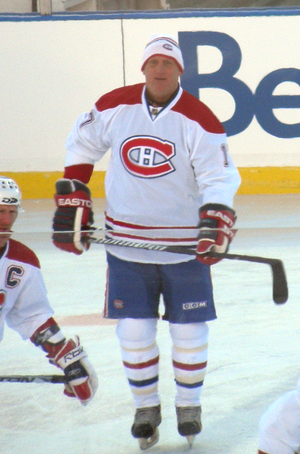
Craig Lee Ludwig est un défenseur professionnel américain de hockey sur glace ayant joué pour les Canadiens de Montréal, les Islanders de New York, les North Stars du Minnesota et les Stars de Dallas dans la Ligue nationale de hockey. Ludwig était surtout reconnu pour son habileté à bloquer les tirs adverses.